Joachim Ntahondereye

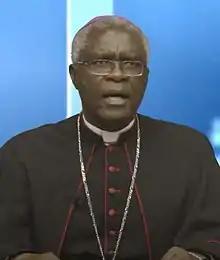
Ntahondereye in 2020

Joachim Ntahondereye (born on 8 May 1953 in Camazi, Burundi) is a bishop in the Catholic Church. He was appointed Bishop of the Roman Catholic Diocese of Muyinga in Muyinga, Burundi, on 14 December 2002. Previously, he was appointed priest of Ruyigi, Burundi, on 16 November 1980. On Wednesday, 21 March 2012, Bishop Ntahondereye was appointed a Consultor of the Pontifical Council for the Pastoral Care of Health Care Workers by Pope Benedict XVI. Since 09 December 2016, Bishop Joachim Ntahondereye has been President of the Burundian Conference of Catholic Bishops.